Xagħra Stone Circle

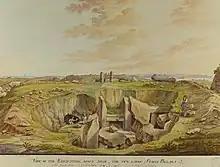
Painting of the Xagħra Stone Circle by Charles Frederick de Brocktorff

The Xagħra Stone Circle was first recorded by Jean Houel in 1788. In the 1820s, Otto Bayer excavated part of the complex through a collapsed cave roof, and Charles Frederick de Brocktorff painted several paintings showing the site during this excavation. The site was filled in by the late 1830s, and its exact location was lost over time. The two monumental pillars which formed the circle's entrance still stood in 1828, but they were subsequently removed.